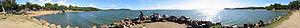
Ipanema est un des 79 quartiers de la ville brésilienne de Porto Alegre, capitale de l'État du Rio Grande do Sul. Il fut créé par la loi 2022 du 7 décembre 1959.